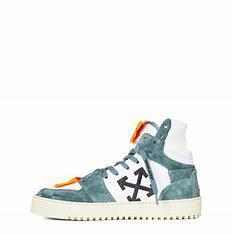
Brand: Off-White
Model: Court 3